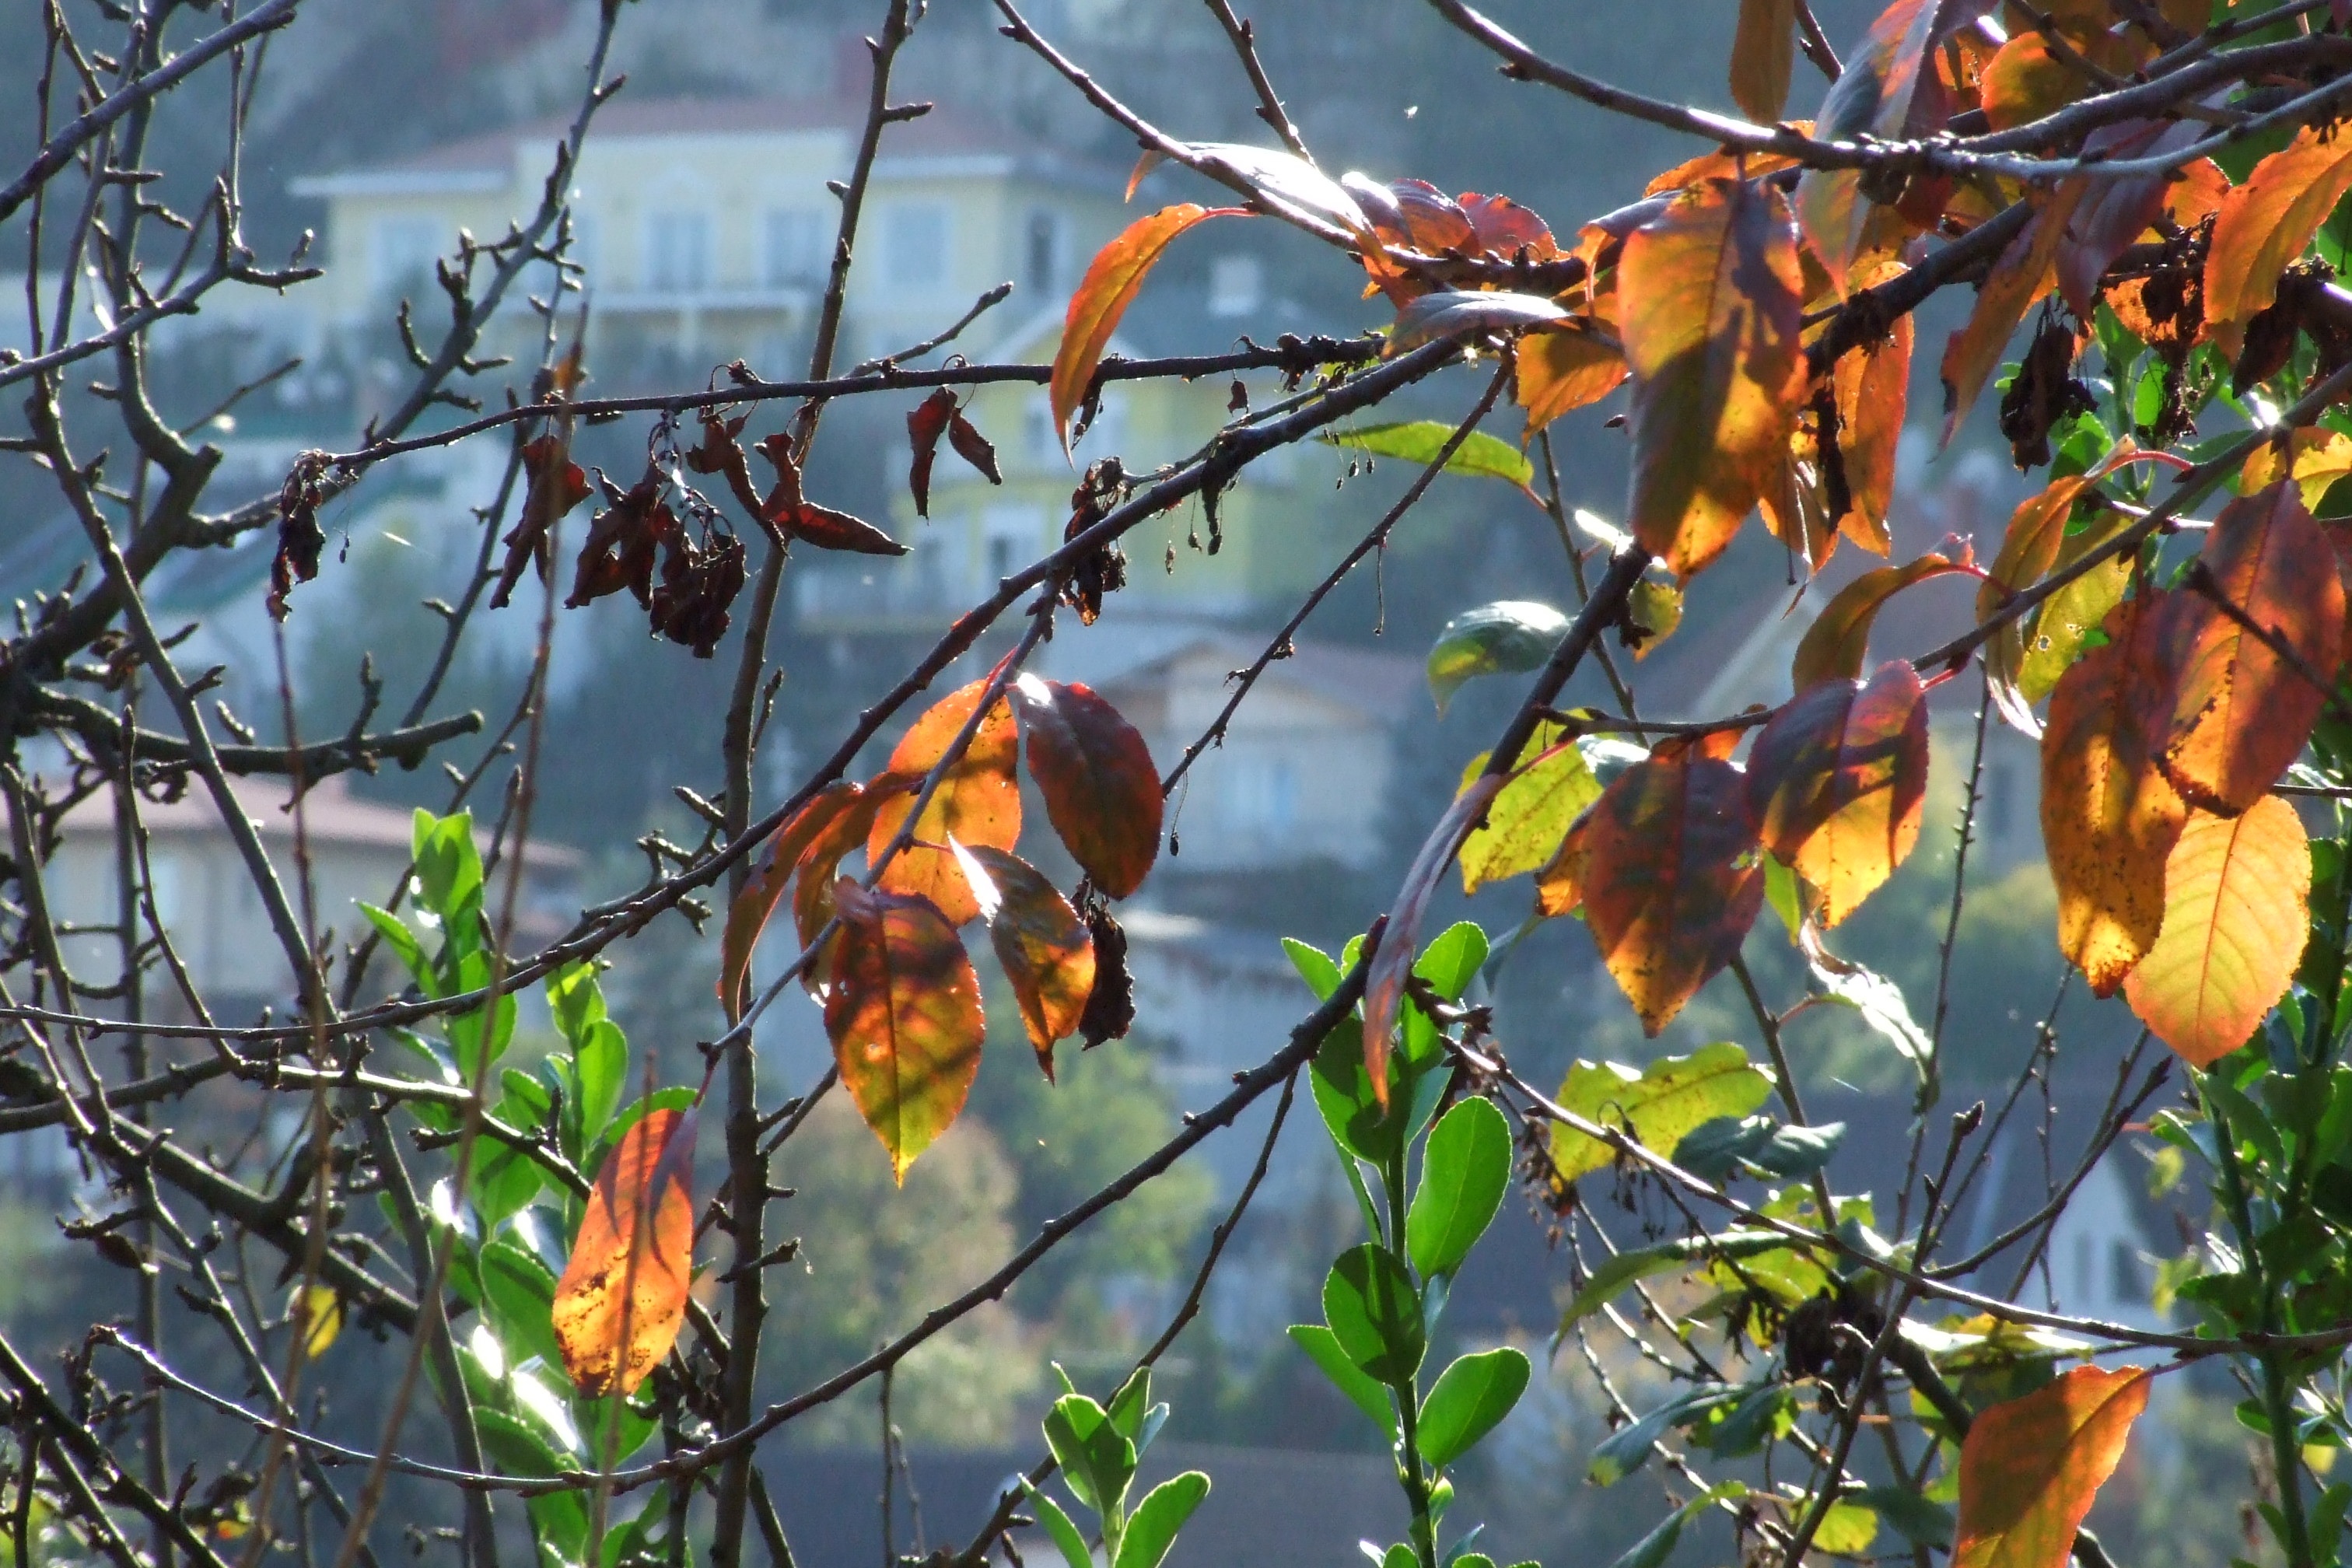
tree, nature, forest, branch, plant, sunlight, leaf, fall, flower, foliage, autumn, botany, yellow, flora, season, fauna, leaves, shrub, branches, autumnal, woody plant